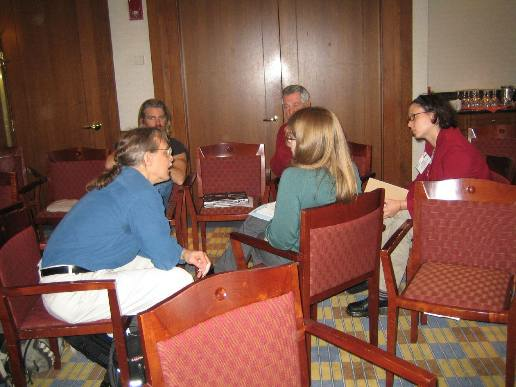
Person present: Yes